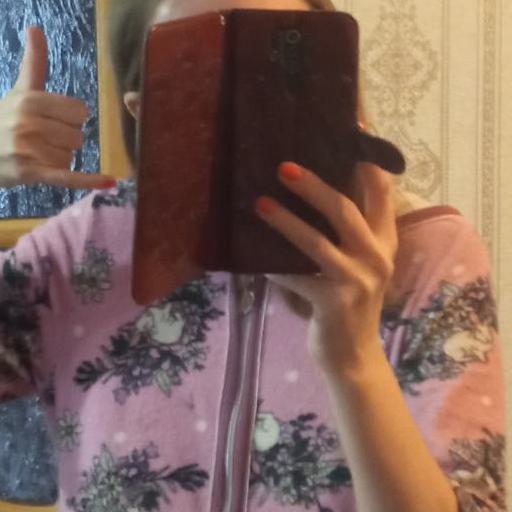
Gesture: no_gesture